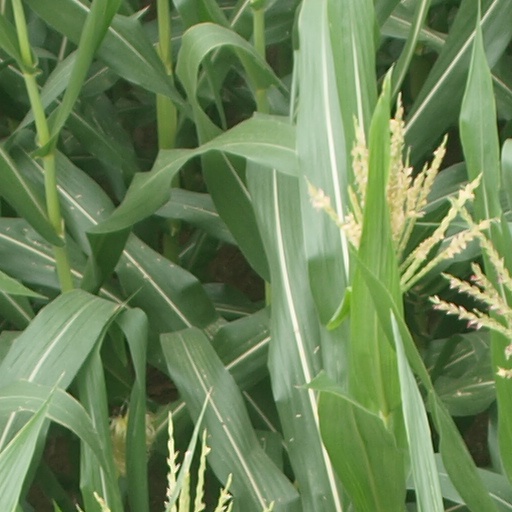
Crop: maize; corn